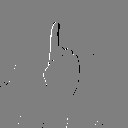
ASL letter: z